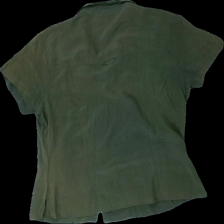
View: back
Type: Shirt
Category: Ladies
Brand: Missing
Brand text on label: Luisa Calvino
Colors: Green
Material: 100% silk
Cut: Regular
Season: All
Stains: Minor
Price range: 50-100
Recommended usage: Reuse